Hyderabadi pearls

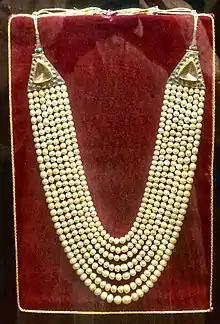
A Satlada is a traditional Hyderabadi necklace which can contain more than 400 pearls

Hyderabad is considered the main pearl trading centre in India, because of which the city is also known as the "City of Pearls". The most notable area devoted to the trade is the village called Chandanpet just outside Hyderabad, wherein almost the entire population is engaged in the delicate art of drilling pearls, a skill they have practiced for generations. This practice also makes the city one of the largest pearl drilling locations in India.